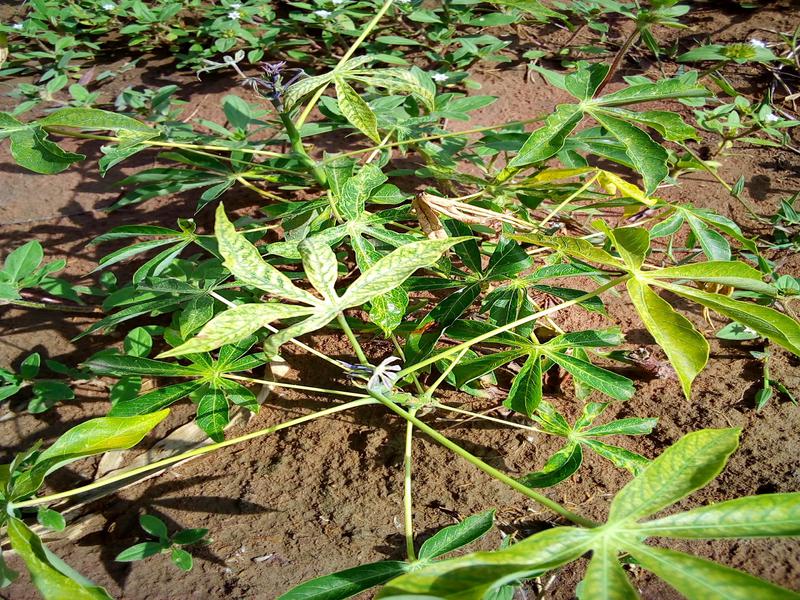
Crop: cassava
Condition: green_mottle